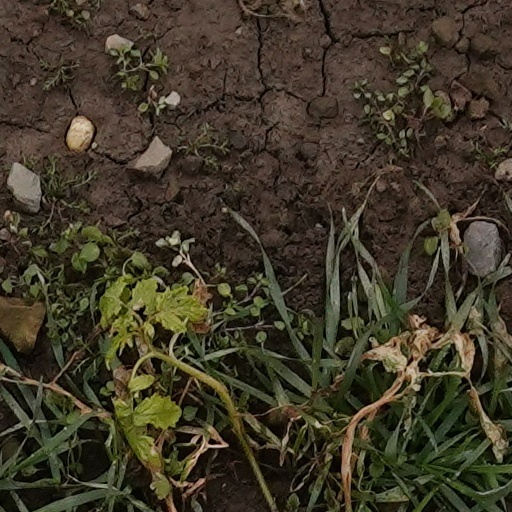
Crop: wheat